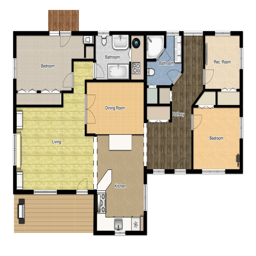
tales of these part deux